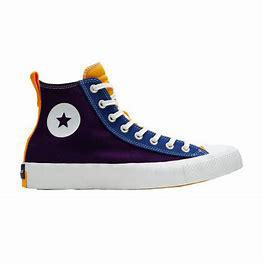
Brand: Converse
Model: UNT1TL3D